Dewberry

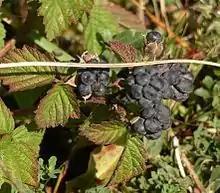
European dewberry growing on sand dunes at Newborough, Wales

Dewberries are common throughout most of the Northern Hemisphere, and are thought of as a beneficial weed. "R. caesius" is frequently restricted to coastal communities, especially sand-dune systems.